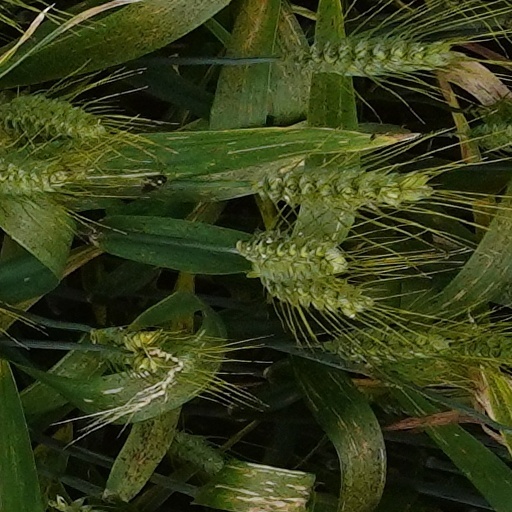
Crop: wheat